Whitey Bell

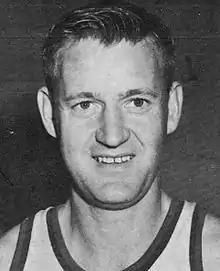

William Hoyet "Whitey" Bell (born September 13, 1932) is a retired American basketball player.